Norwegian Bandy Premier League 1995–96

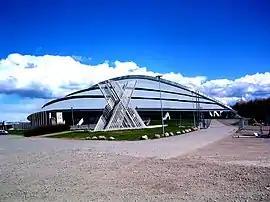
The bandy and speed skating arena The Viking Ship in Hamar, Norway, where the final was played

The 1995–96 season of the Norwegian Premier League, the highest bandy league for men in Norway.